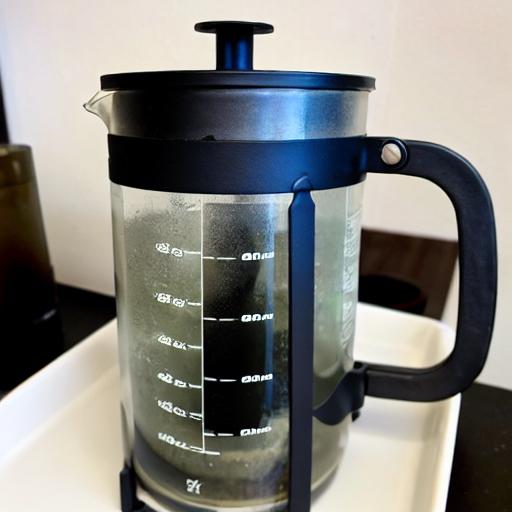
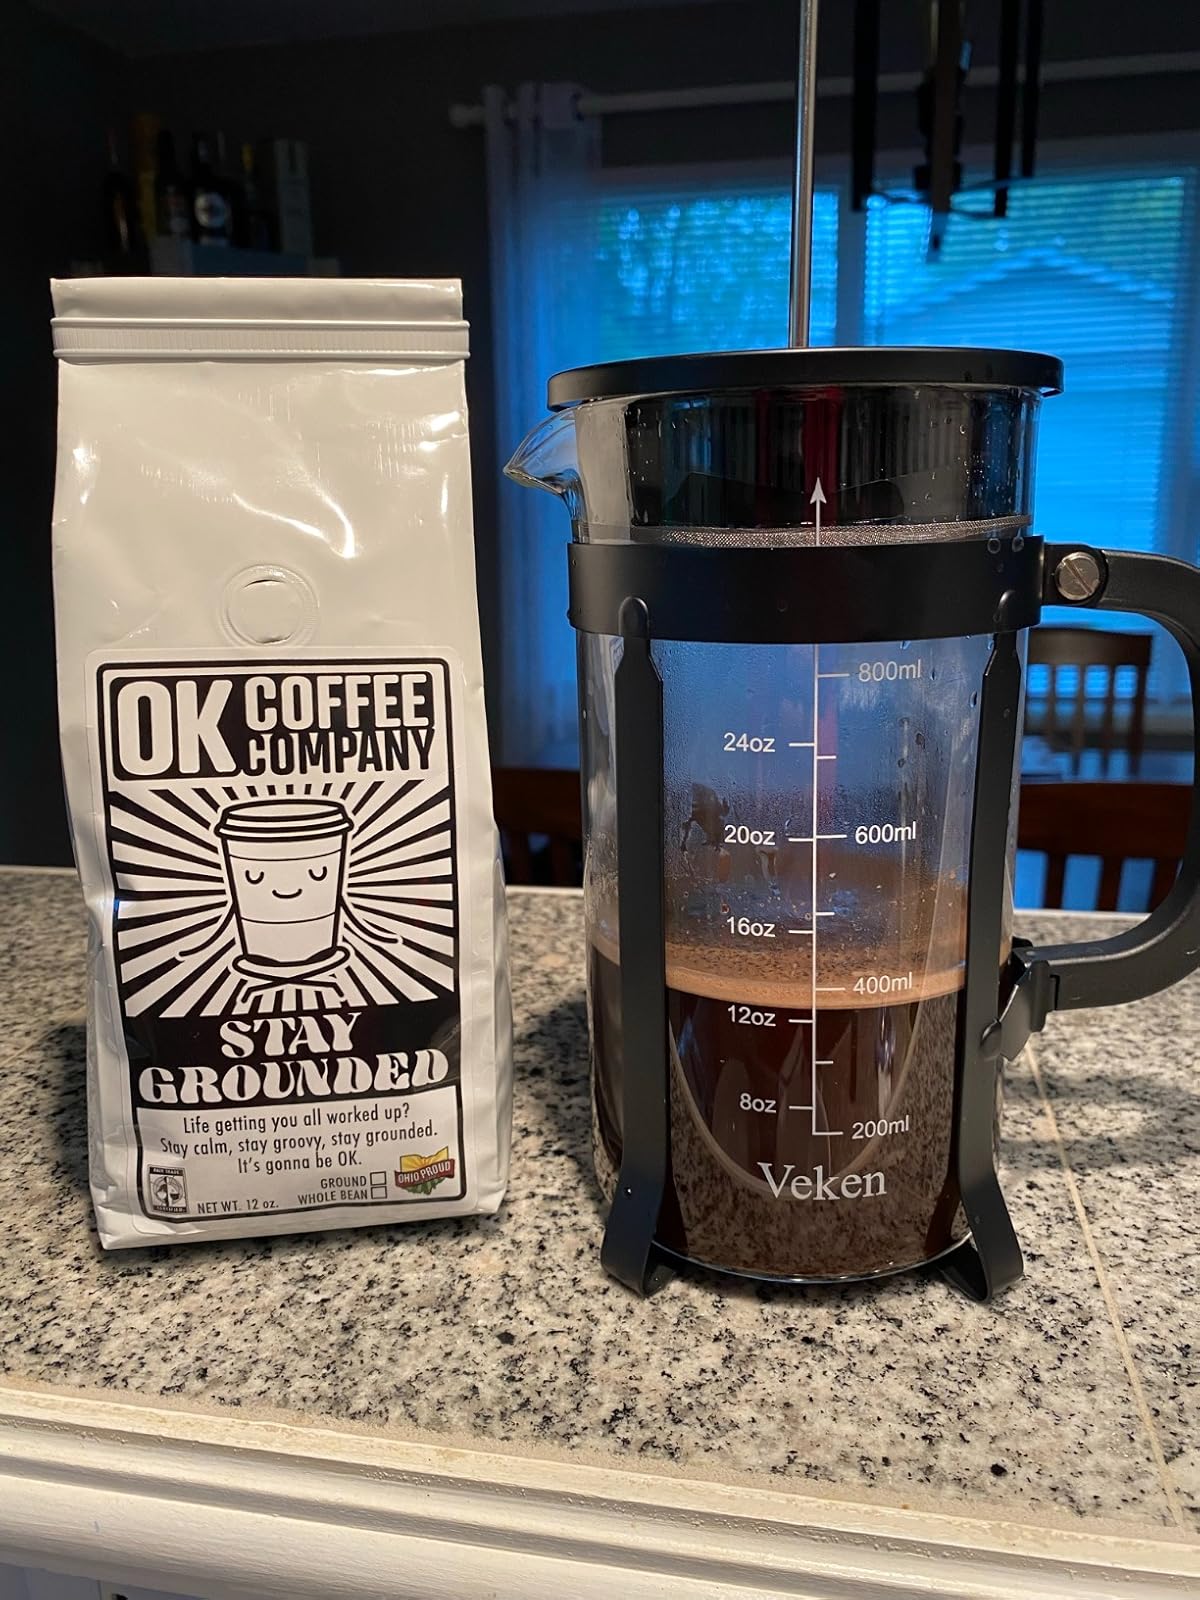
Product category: items_tea
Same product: no